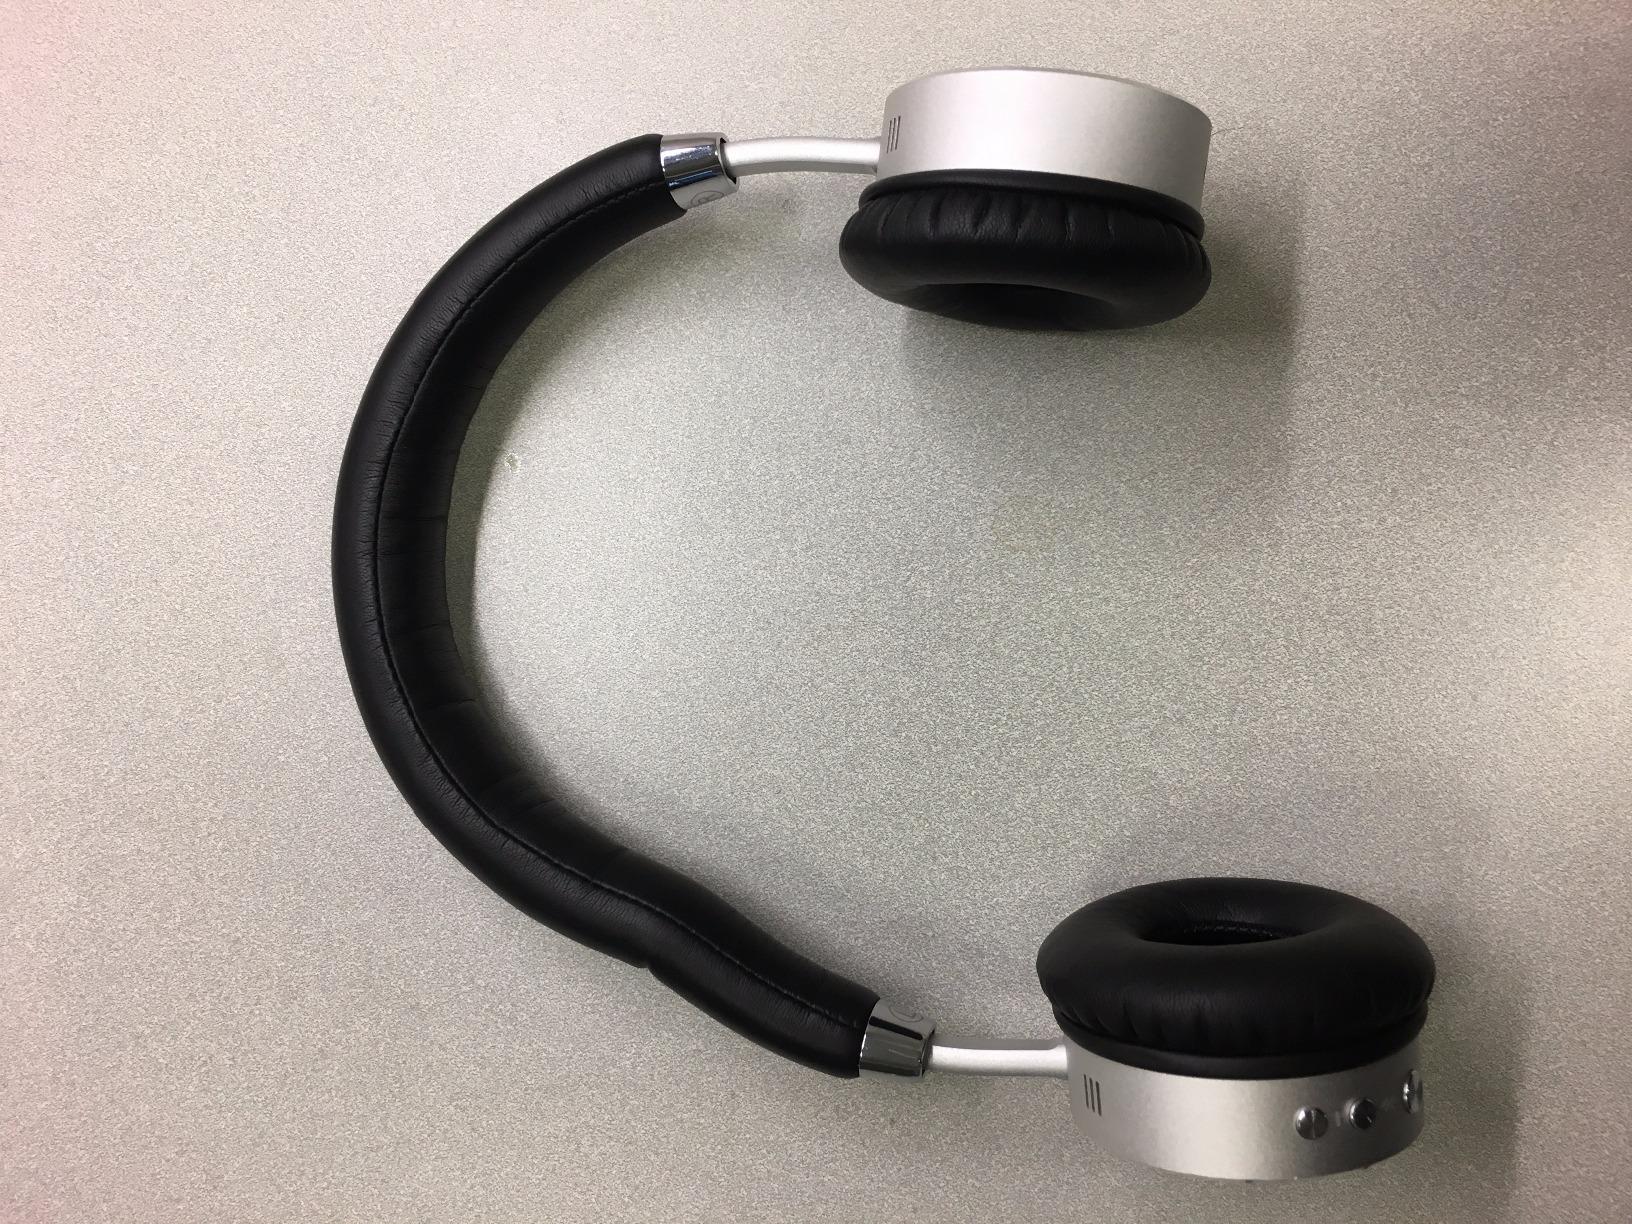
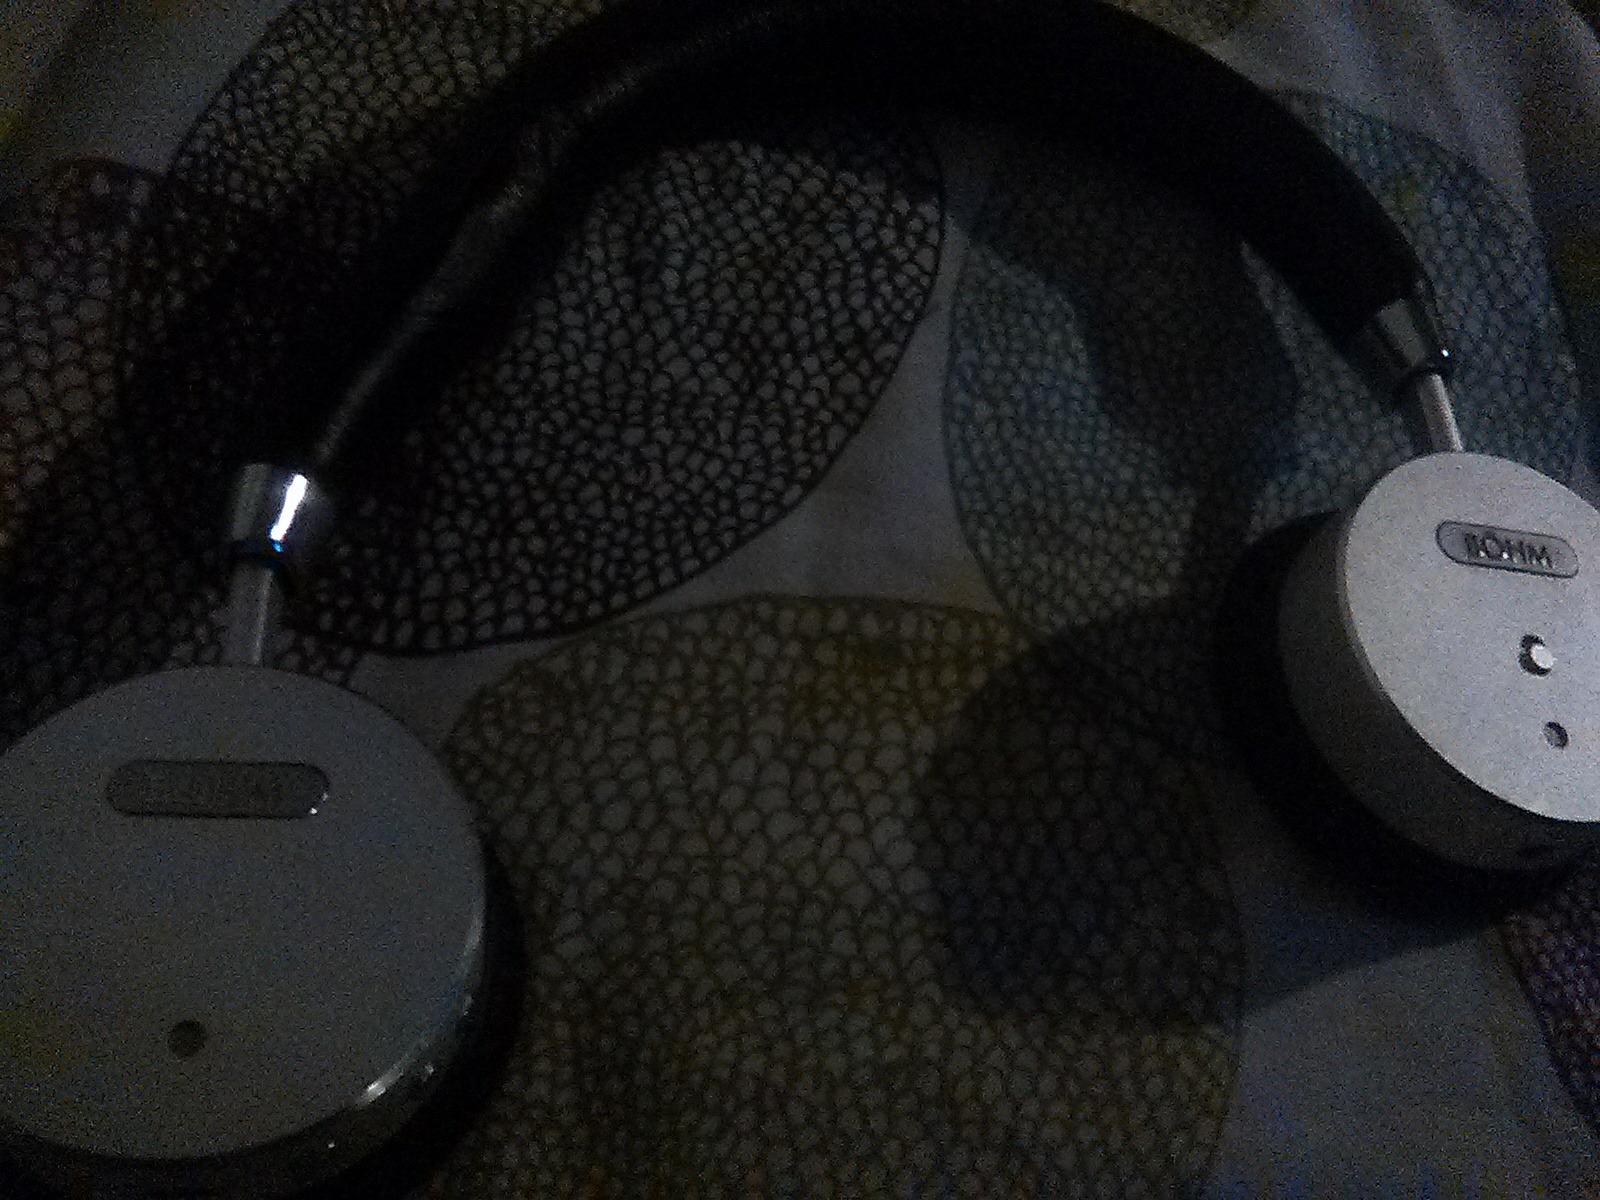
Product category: headphones
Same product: yes